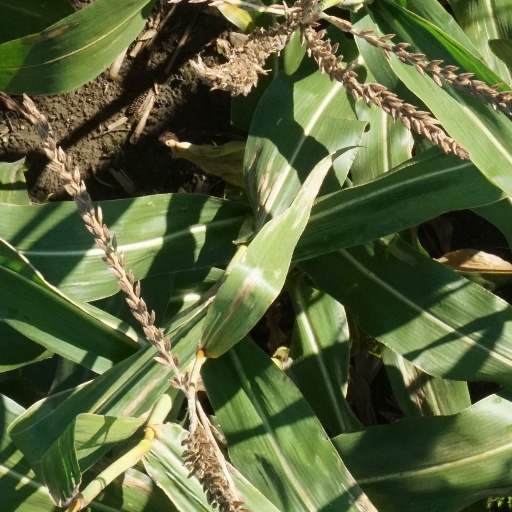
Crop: maize; corn